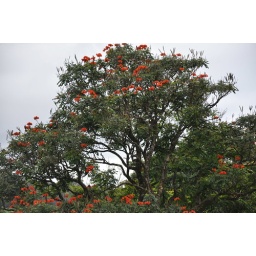
orange flowers in trees